C5orf34

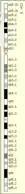
Human chromosomal position of "C5orf34" gene on the short arm of chromosome 5.

"C5orf34" is located on the negative DNA strand of the short arm of chromosome 6 at locus 12. The gene is 28,744 base pairs long and spans from base pair 43,486,701 to base pair 43,515,445. The gene produces a single transcript of 2,540 base pairs long and encodes for 638 amino acids.